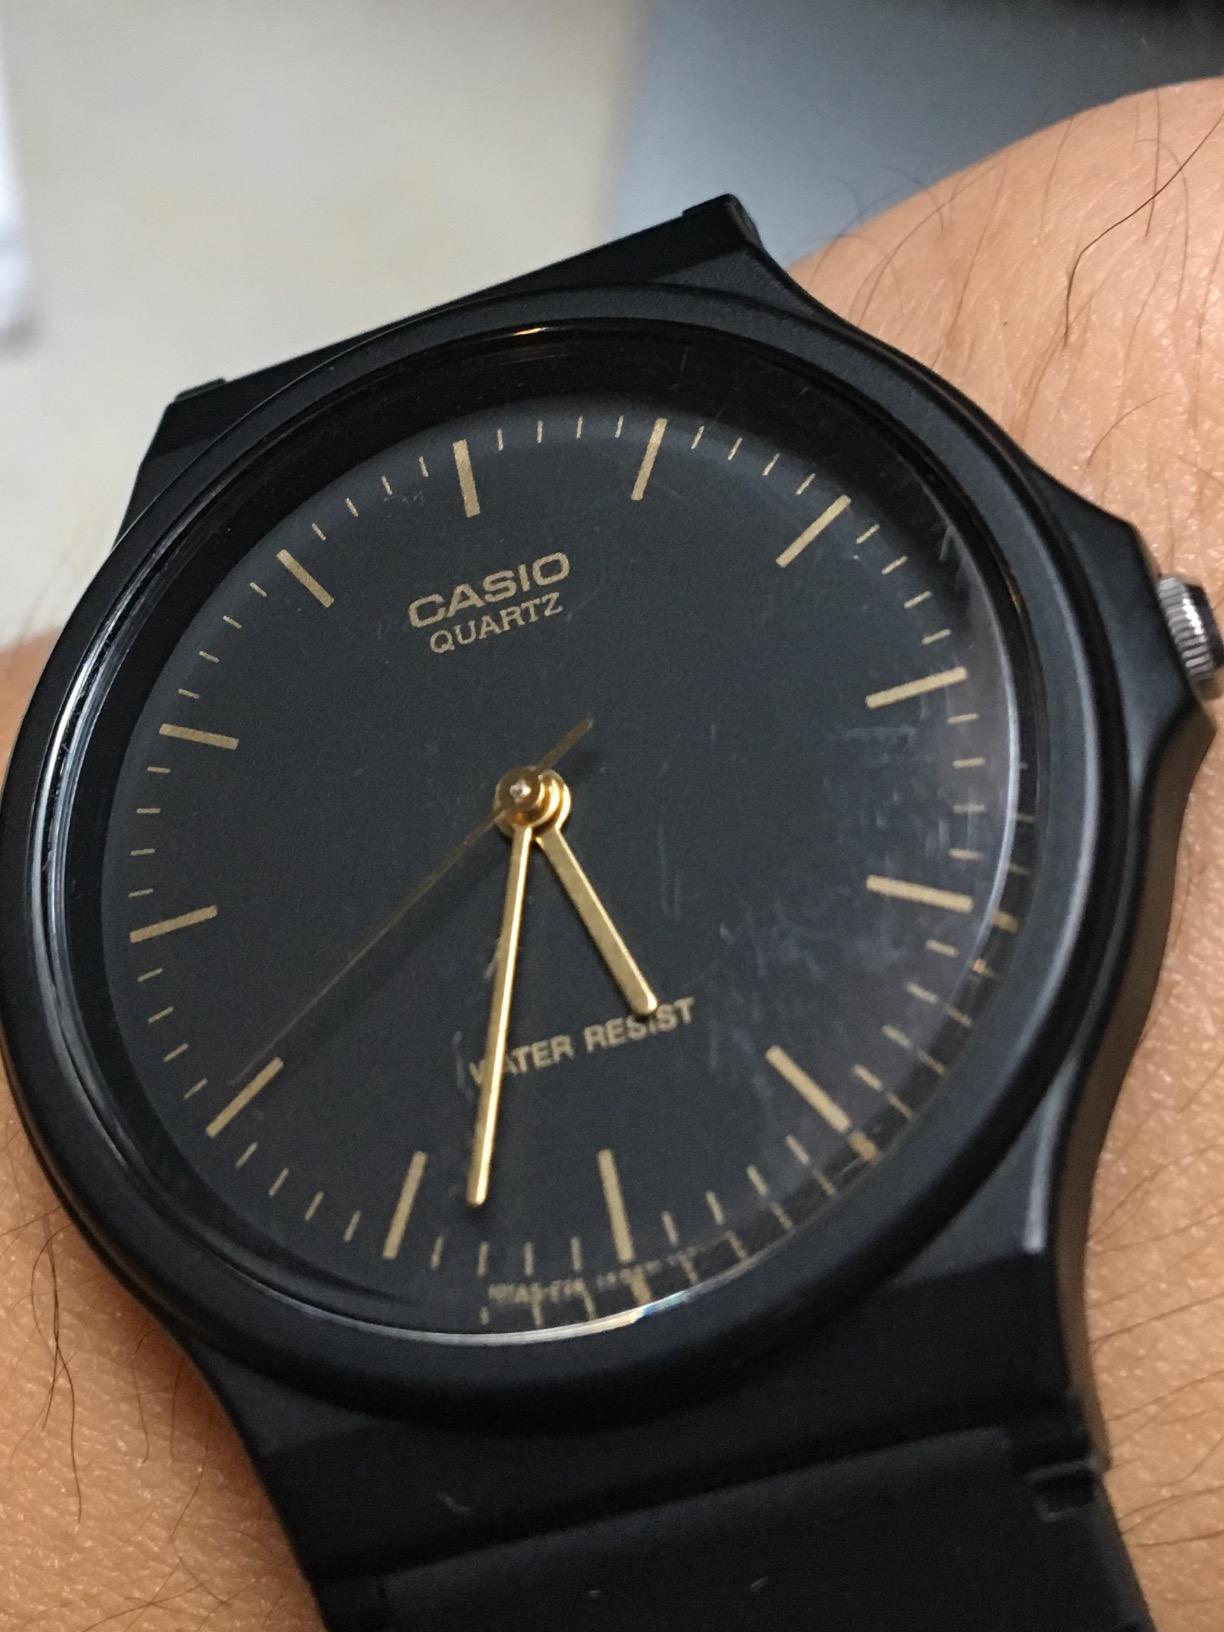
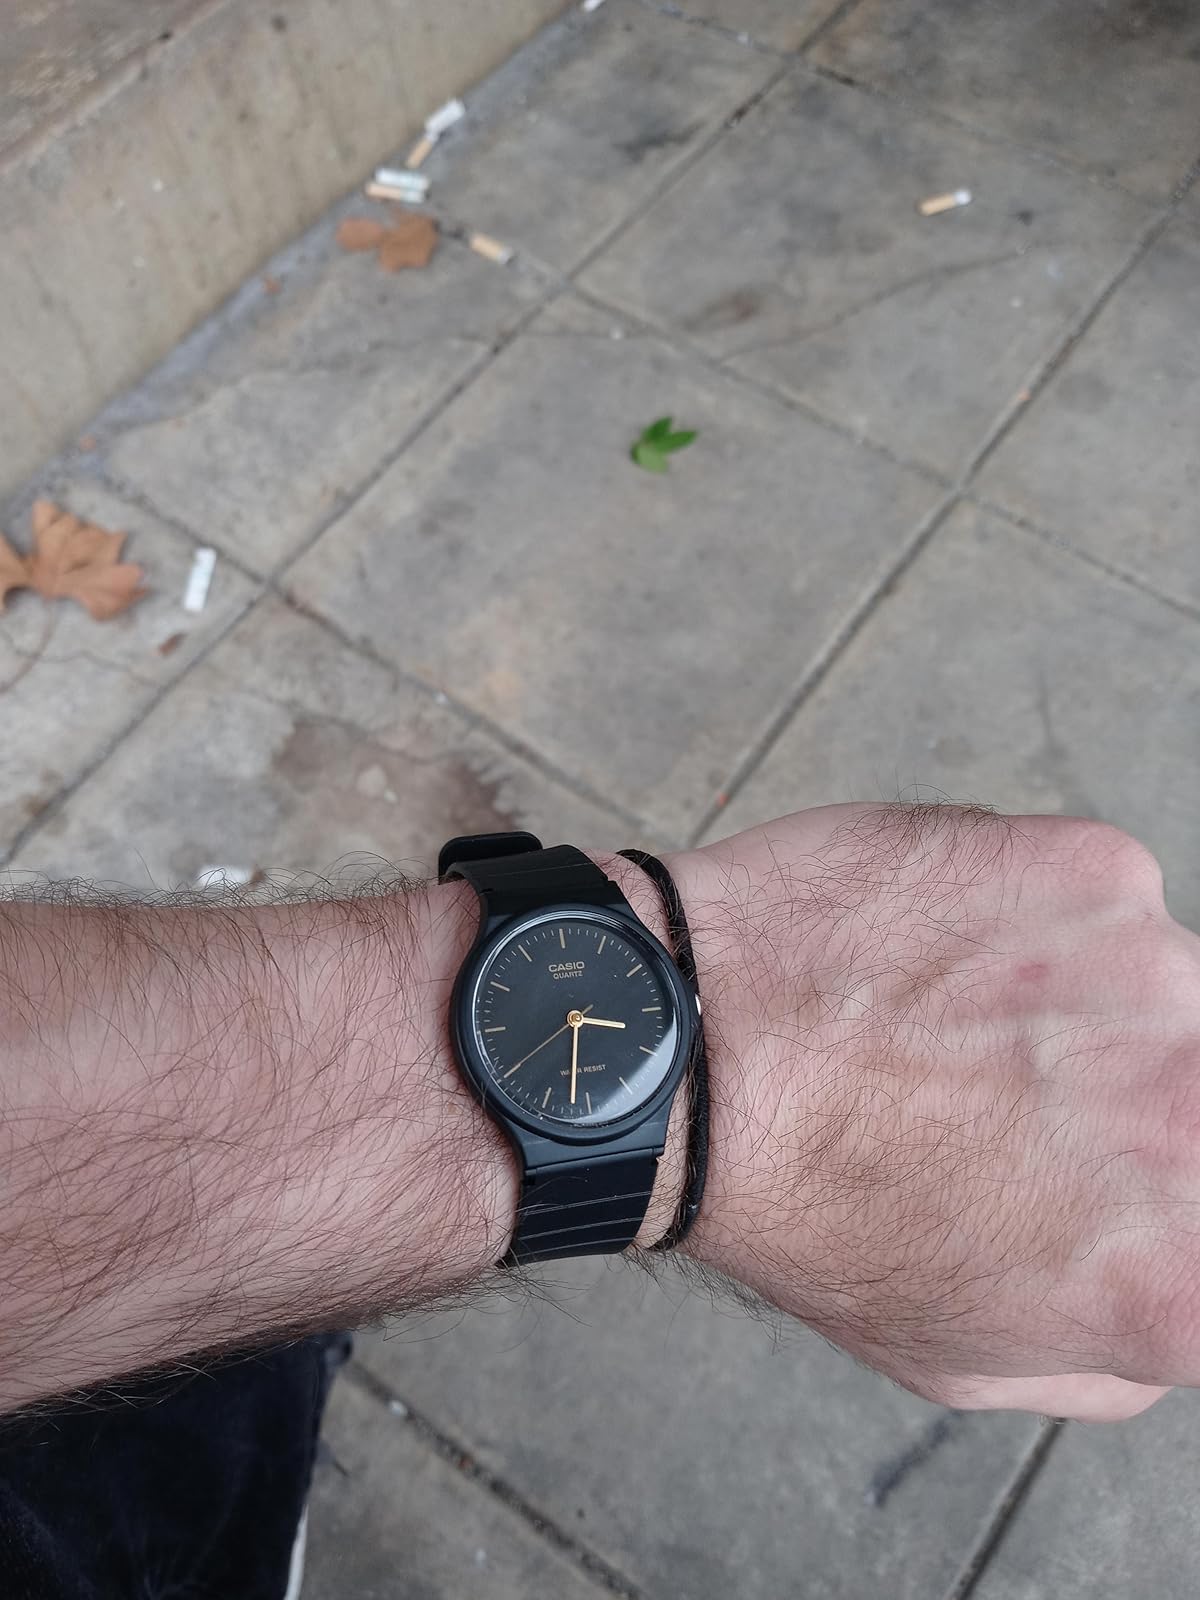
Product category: accessories_watch
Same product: yes